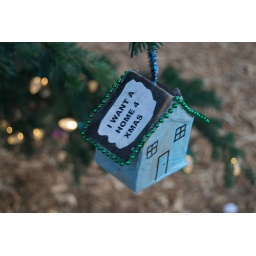
I want a home 4 christmas on Civic Center Christmas tree in front of San Francisco City Hall